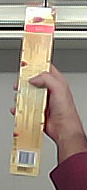
Product: toblerone_white